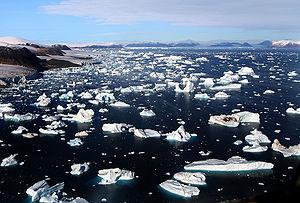
Icebergs issus des glaciers à Cape York. La photographie a été prise depuis un wikt:fr:hélicoptère.